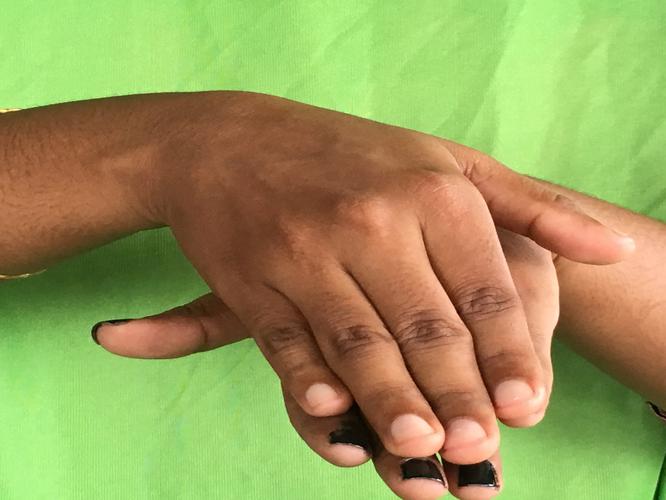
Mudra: Matsya
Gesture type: double_hand